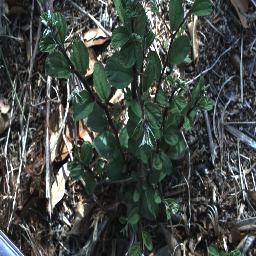
Label: chinee_apple